St. Martha's AME Church and Parsonage

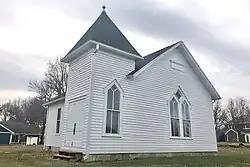
St. Martha's AME Church from the northeast

The St. Martha's AME Church and Parsonage in Highland, Kansas is a historic site at the southwest corner of Main and Canada. It was built in 1882 and added to the National Register of Historic Places in 2000.